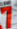
Number: 7